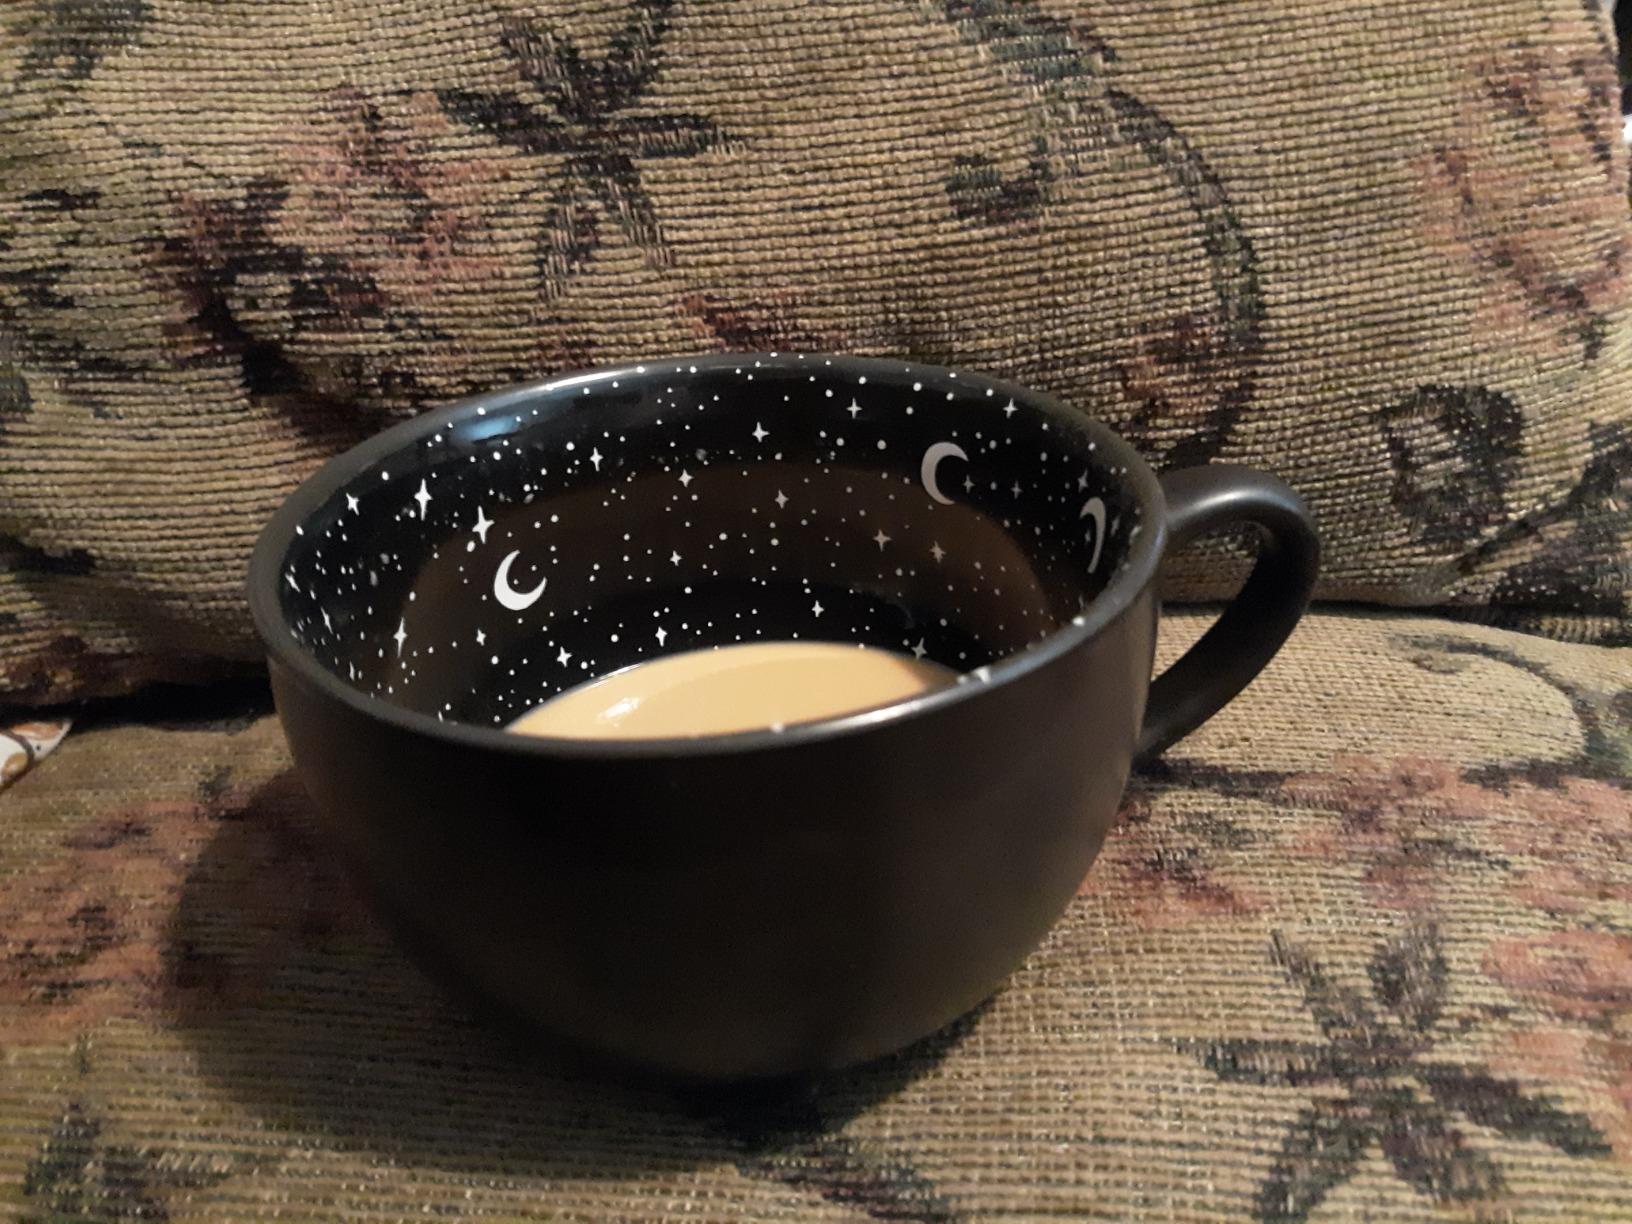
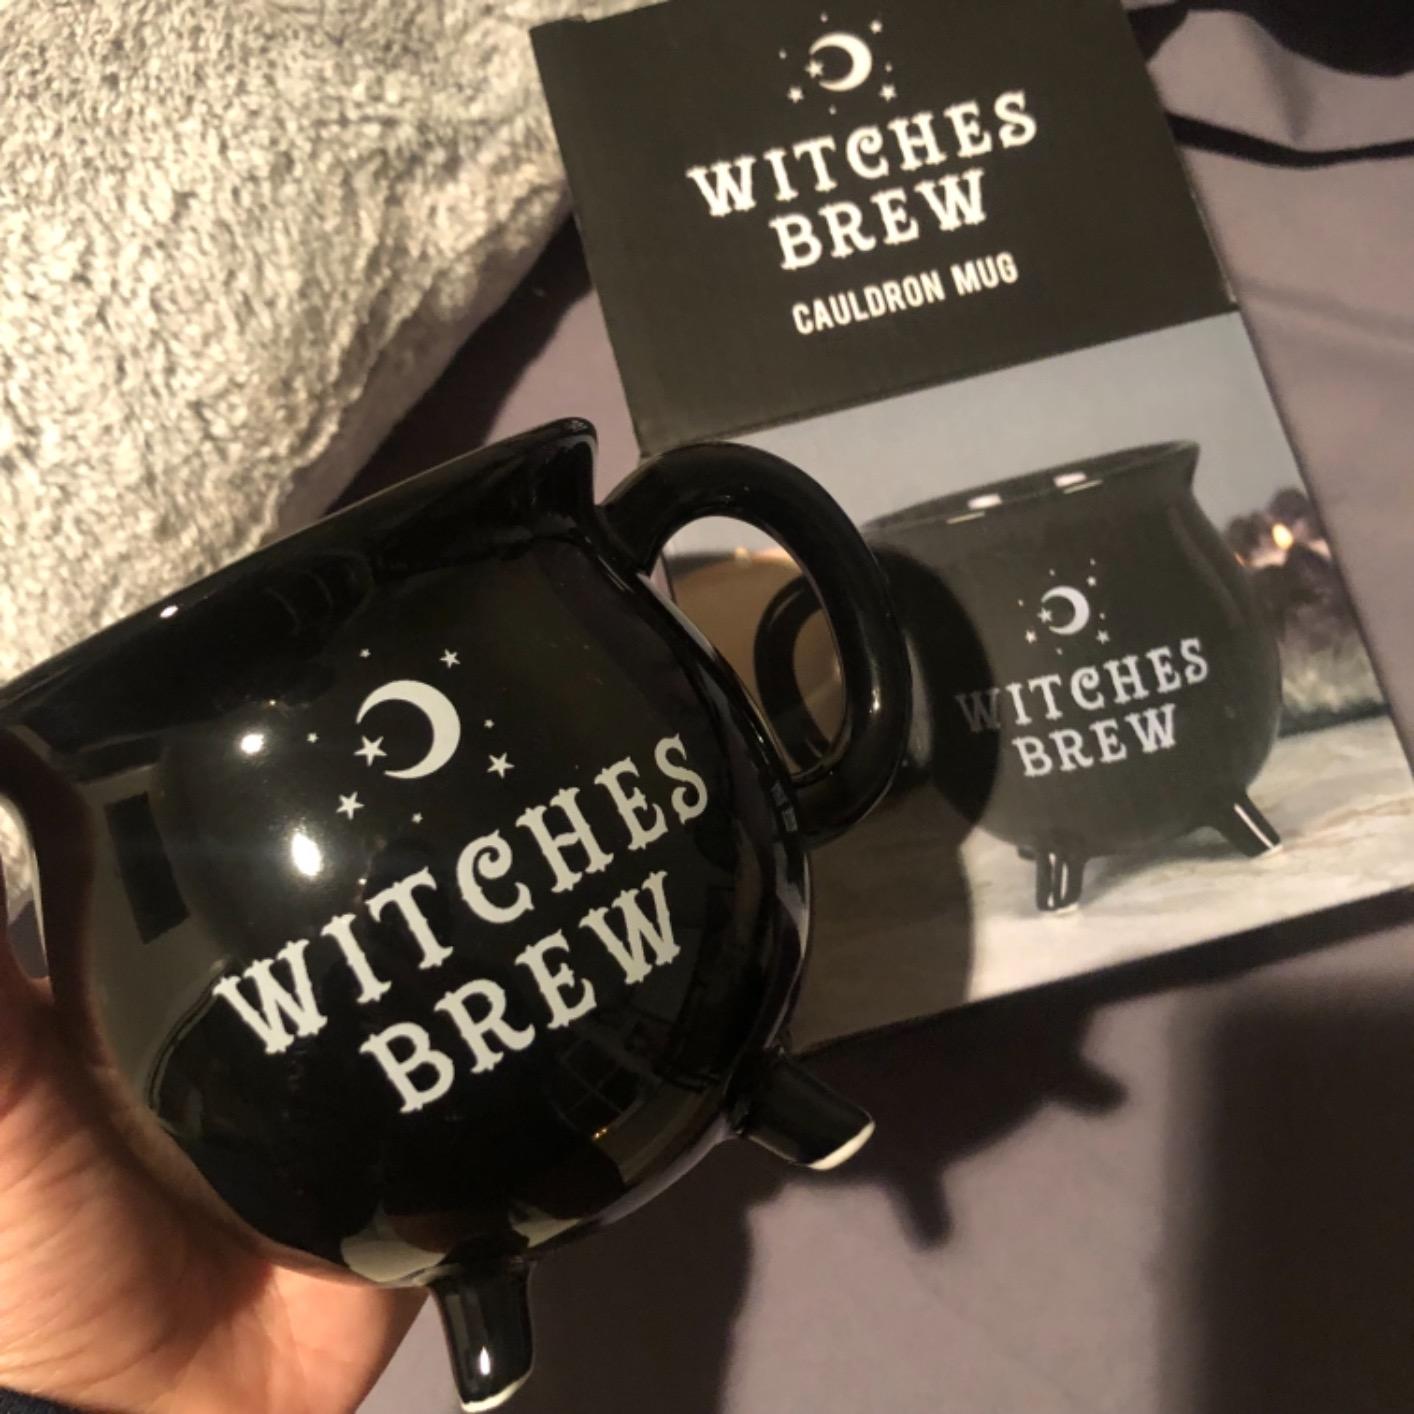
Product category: items_mug
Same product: no